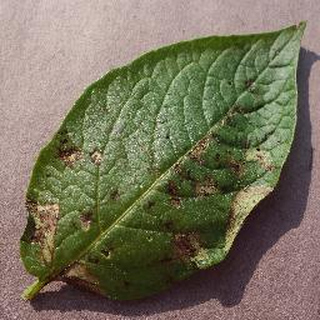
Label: potato_late_blight